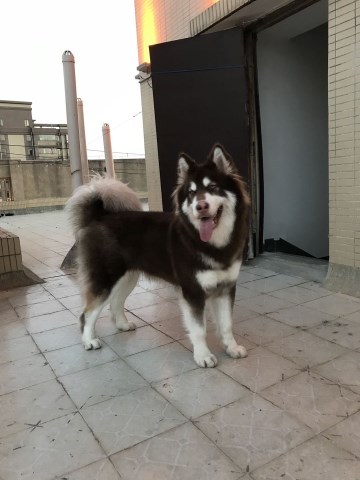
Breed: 1324-n000004-malamute